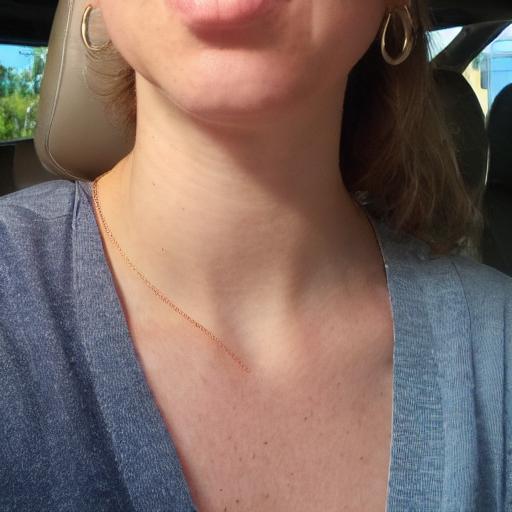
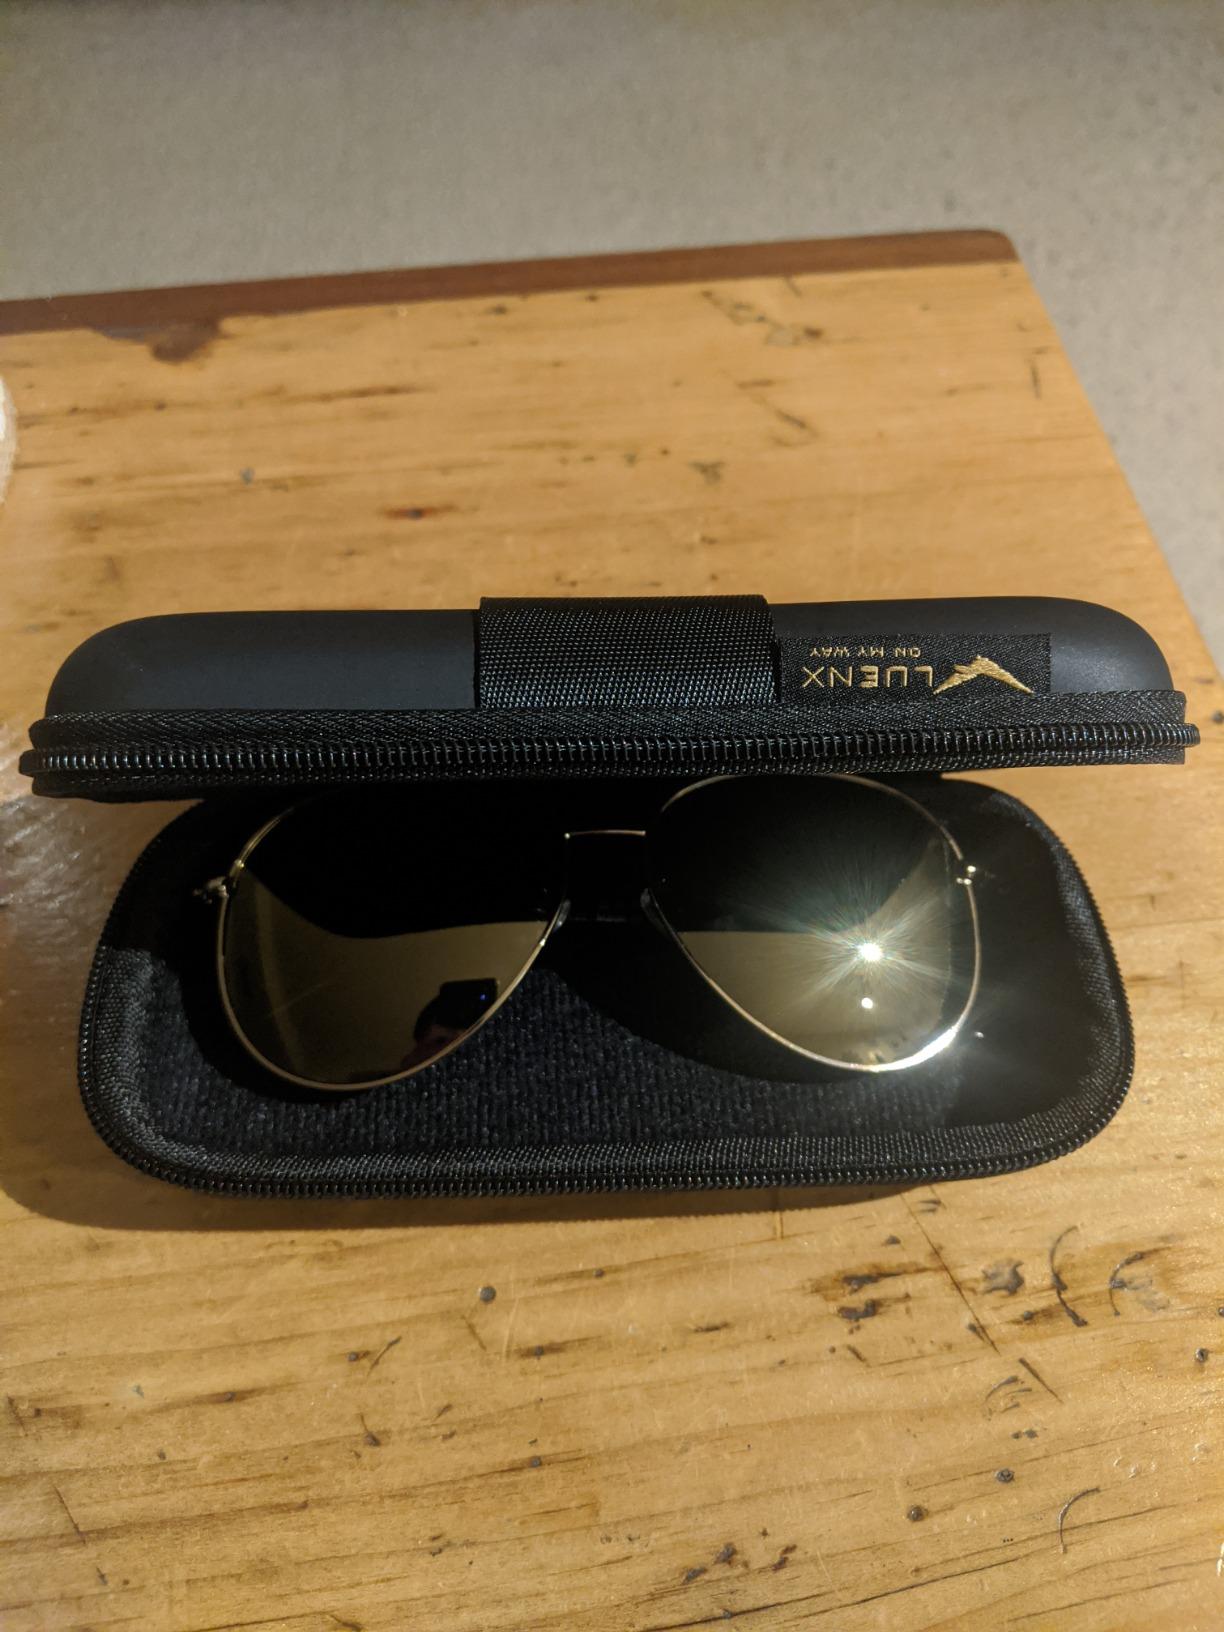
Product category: accessories_sunglasses
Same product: no